Kichel

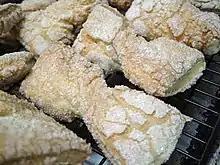

Kichel (plural kichlach , the diminutive of "kukhn" "cake") is a slightly sweet cracker or cookie in Jewish cuisine. Made from eggs, flour, and sugar, the dough is rolled out flat and cut into bow-tie shapes.